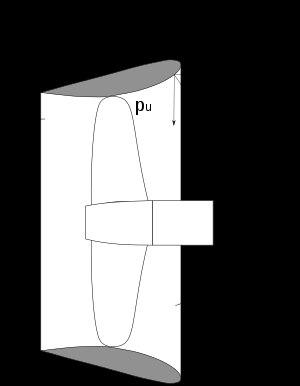
Une tuyère Kort est un type de tuyère pour hélice de bateau, conçues pour accélérer le flux d'eau autour de l'hélice, et ainsi d'augmenter la poussée générée par l'hélice. Ces tuyères sont installées sur les hélices de faible diamètre, et sur les hélices devant développer une forte traction. Ces tuyères ont été développées par Luigi Stipa et Ludwig Kort.